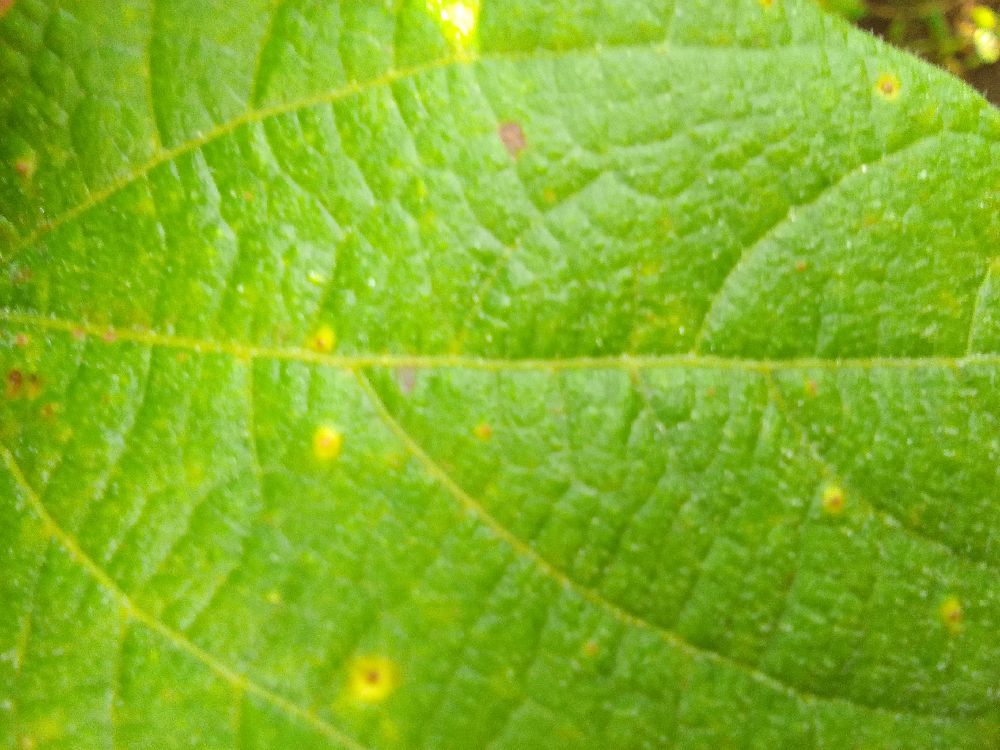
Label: rust